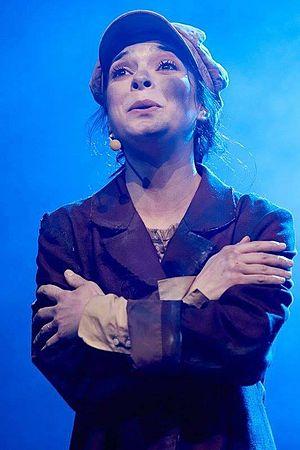
Vanessa Cailhol dans le rôle d'Eponine dans Les Misérables en 2012
Vanessa Cailhol, née à Toulouse, est une comédienne, danseuse et chanteuse française née à Toulouse.